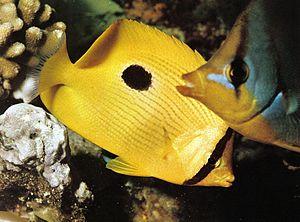
Le Poisson-papillon de Zanzibar est une espèce de poissons de la famille des Chaetodontidae.
Les Chaetodon ou poissons-papillons forment un genre de poissons de la famille des Chaetodontidae dont on rencontre les espèces principalement dans les eaux tropicales de l'Indo-Pacifique.